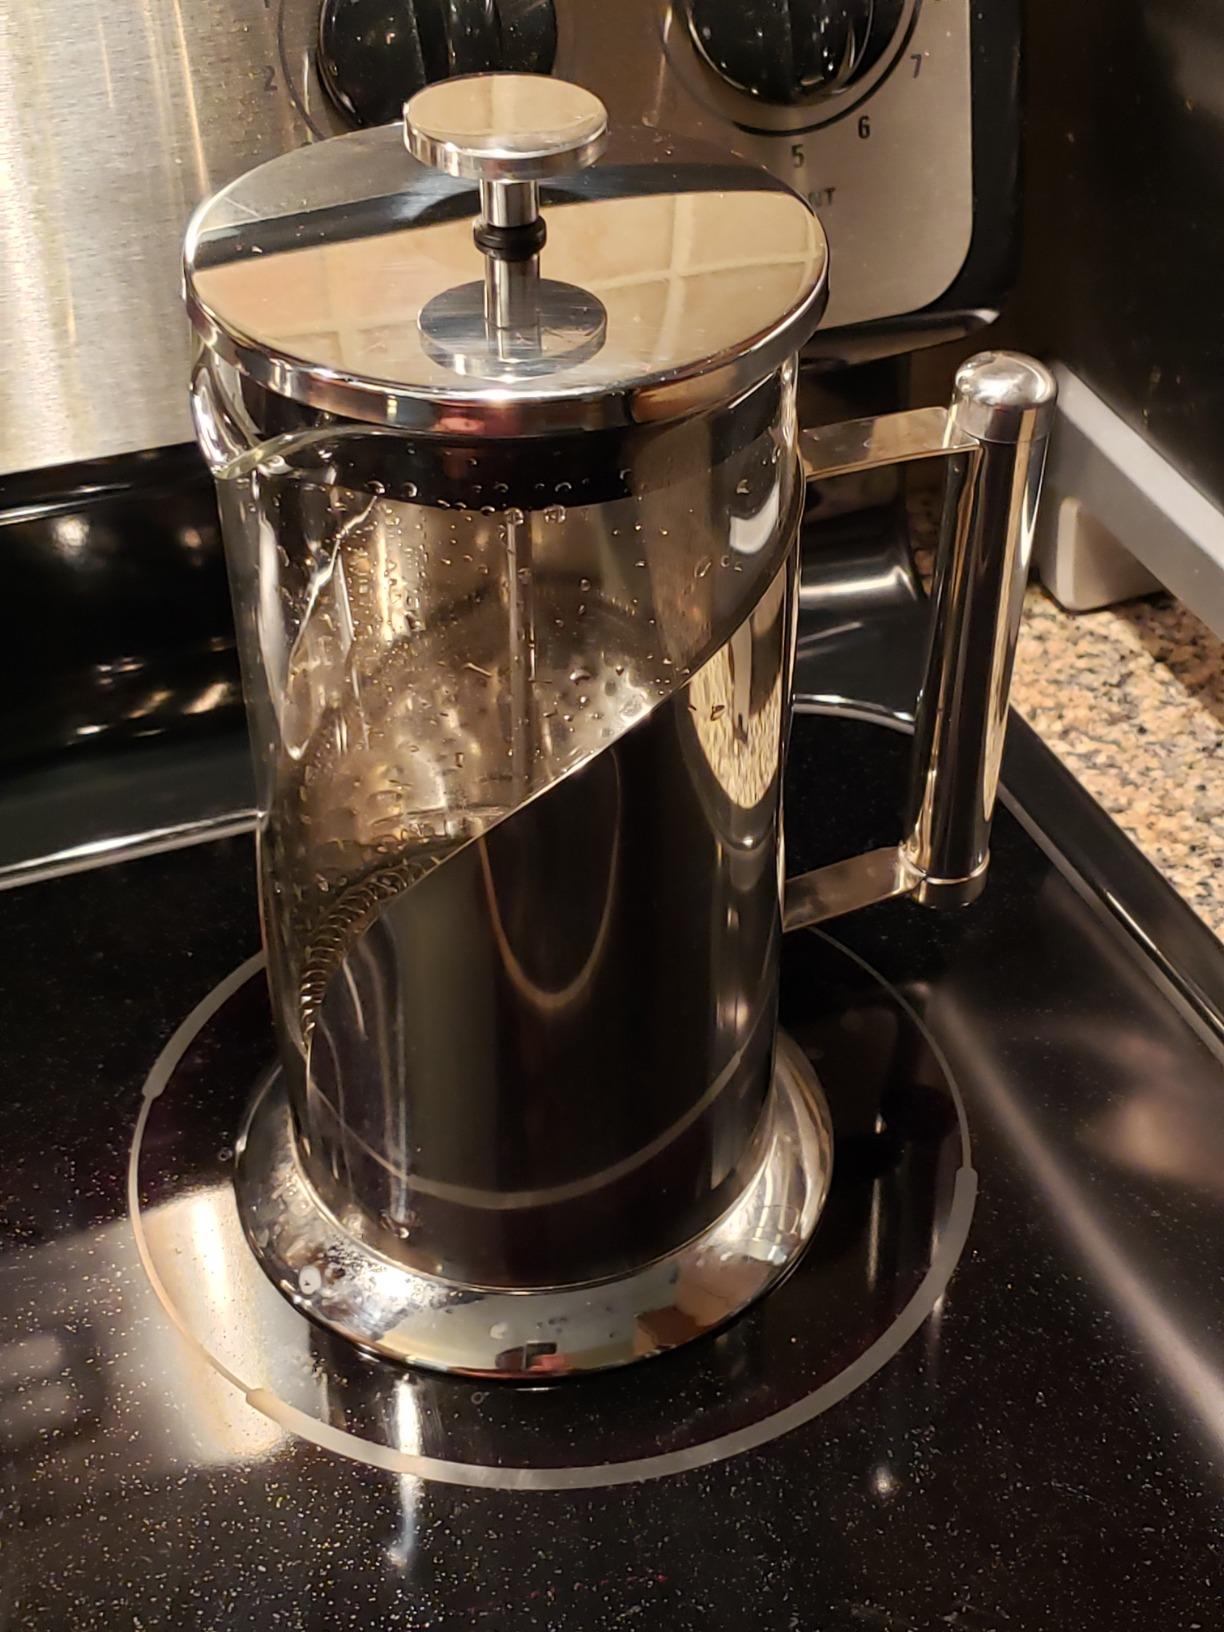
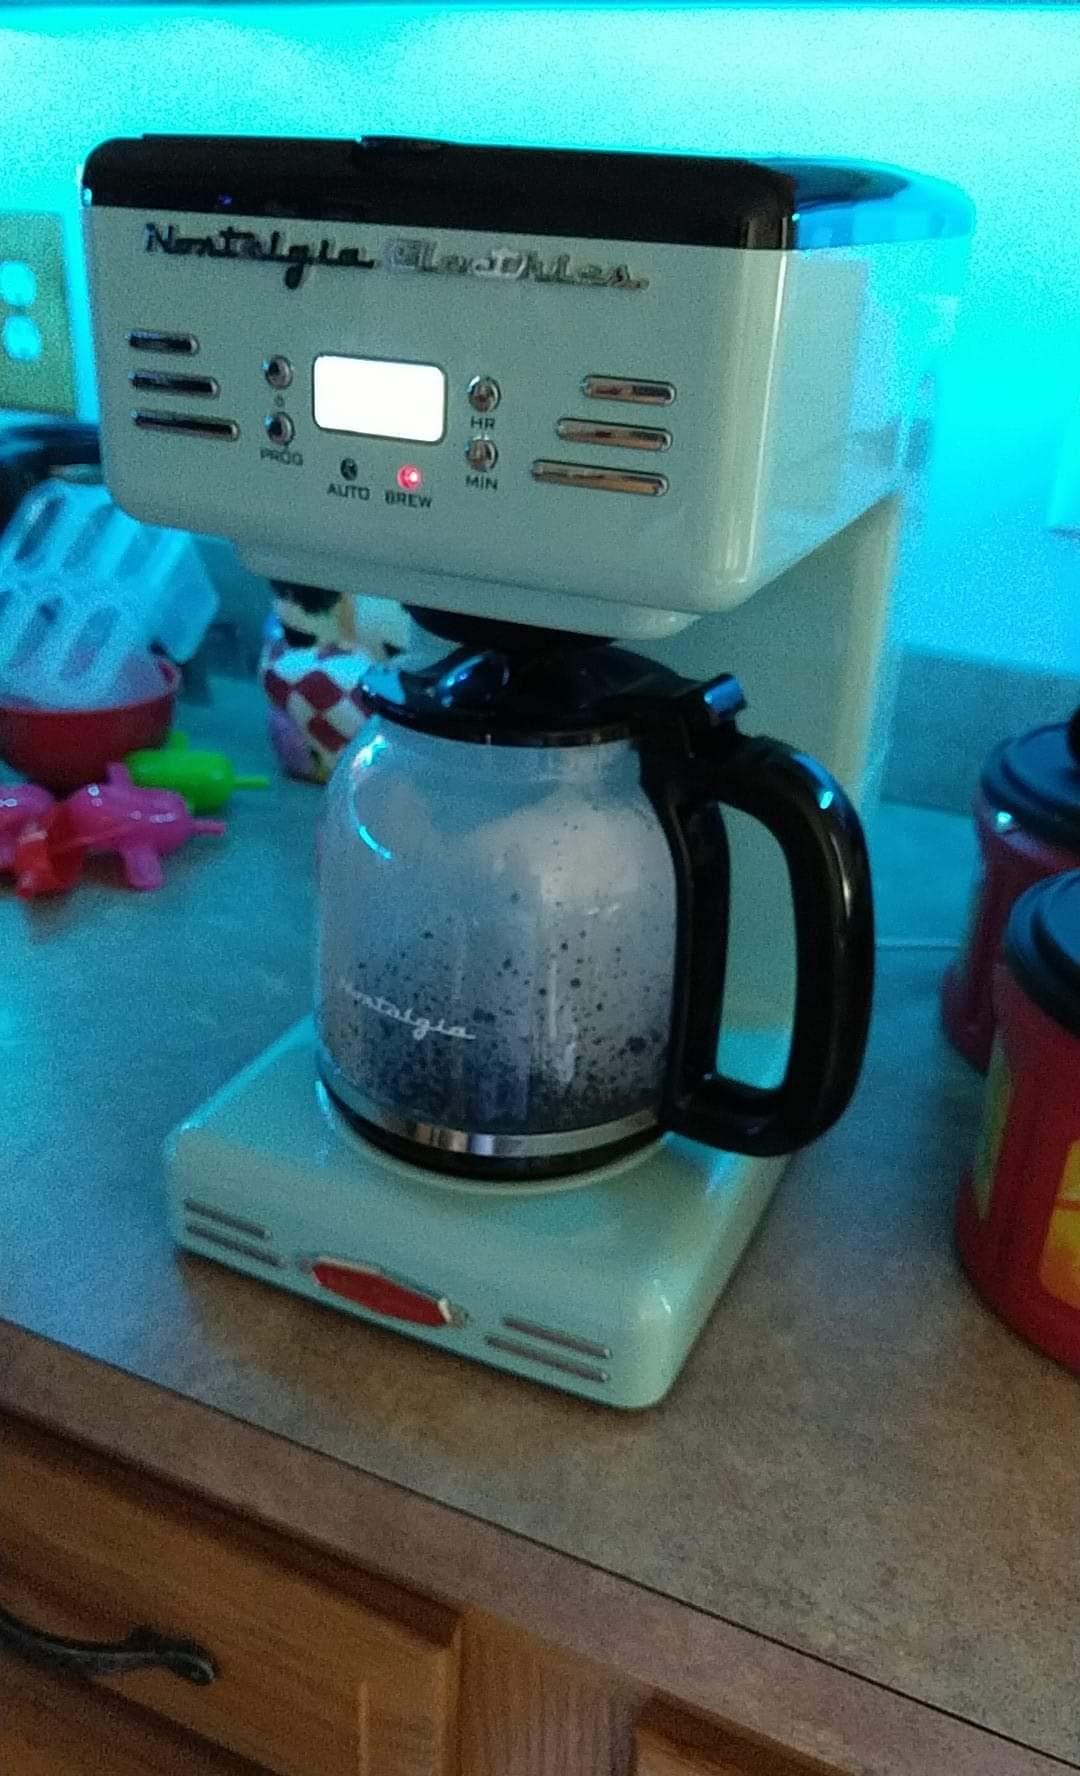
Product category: items_tea
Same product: no